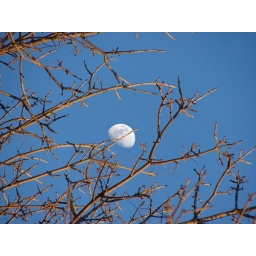
I was walking home the other day and was struck by the orange lighting on the tree branches and the moon behind them.Couldn't resist...